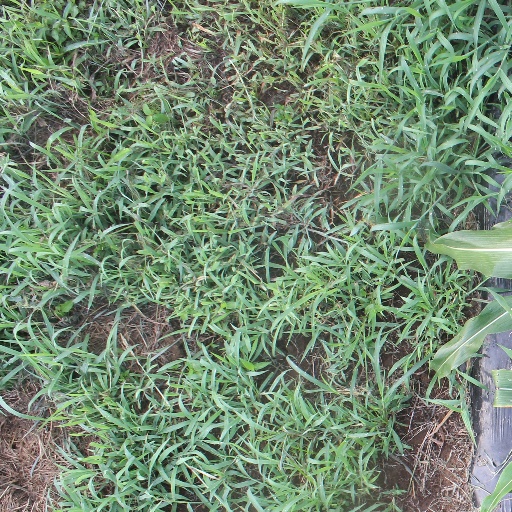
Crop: sorghum